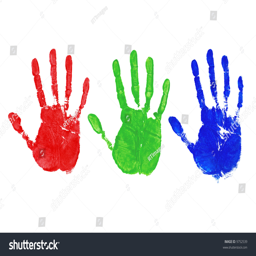
painted hand prints in people , colour coded to 255 for each individual colour .